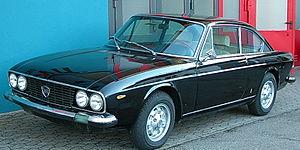
La Lancia Flavia 2000 est une voiture fabriquée par le constructeur italien Lancia. Cette voiture fut commercialisée très peu de temps après le rachat de Lancia par le groupe italien Fiat en 1969.
La Lancia 2000 est une voiture fabriquée par le constructeur italien Lancia en remplacement de la Lancia Flavia, de 1971 à 1975.